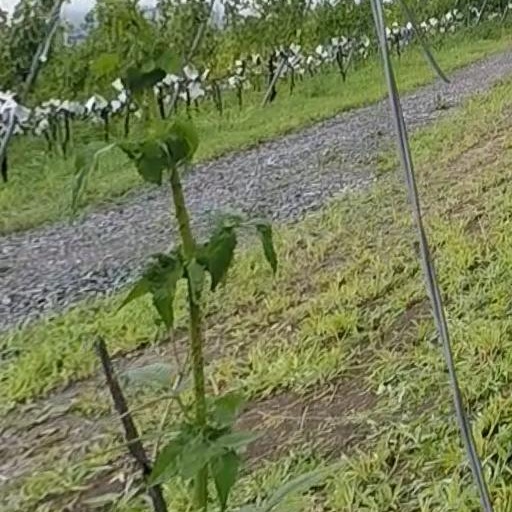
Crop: grape